South Tyrol

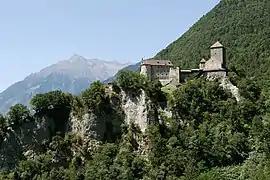
Tyrol Castle, which gave the wider region its name

The vast majority of the population of South Tyrol is baptized Catholic. There is archaeological evidence of early Christian sites in the area as early as Late Antiquity; Säben in the Eisack Valley became an important ecclesiastical center during this period, which was only replaced by Brixen as an episcopal see in the late Middle Ages. The territory of present-day South Tyrol was divided for centuries between the dioceses of Brixen, Chur (until 1808/1816) and Trent (until 1964).